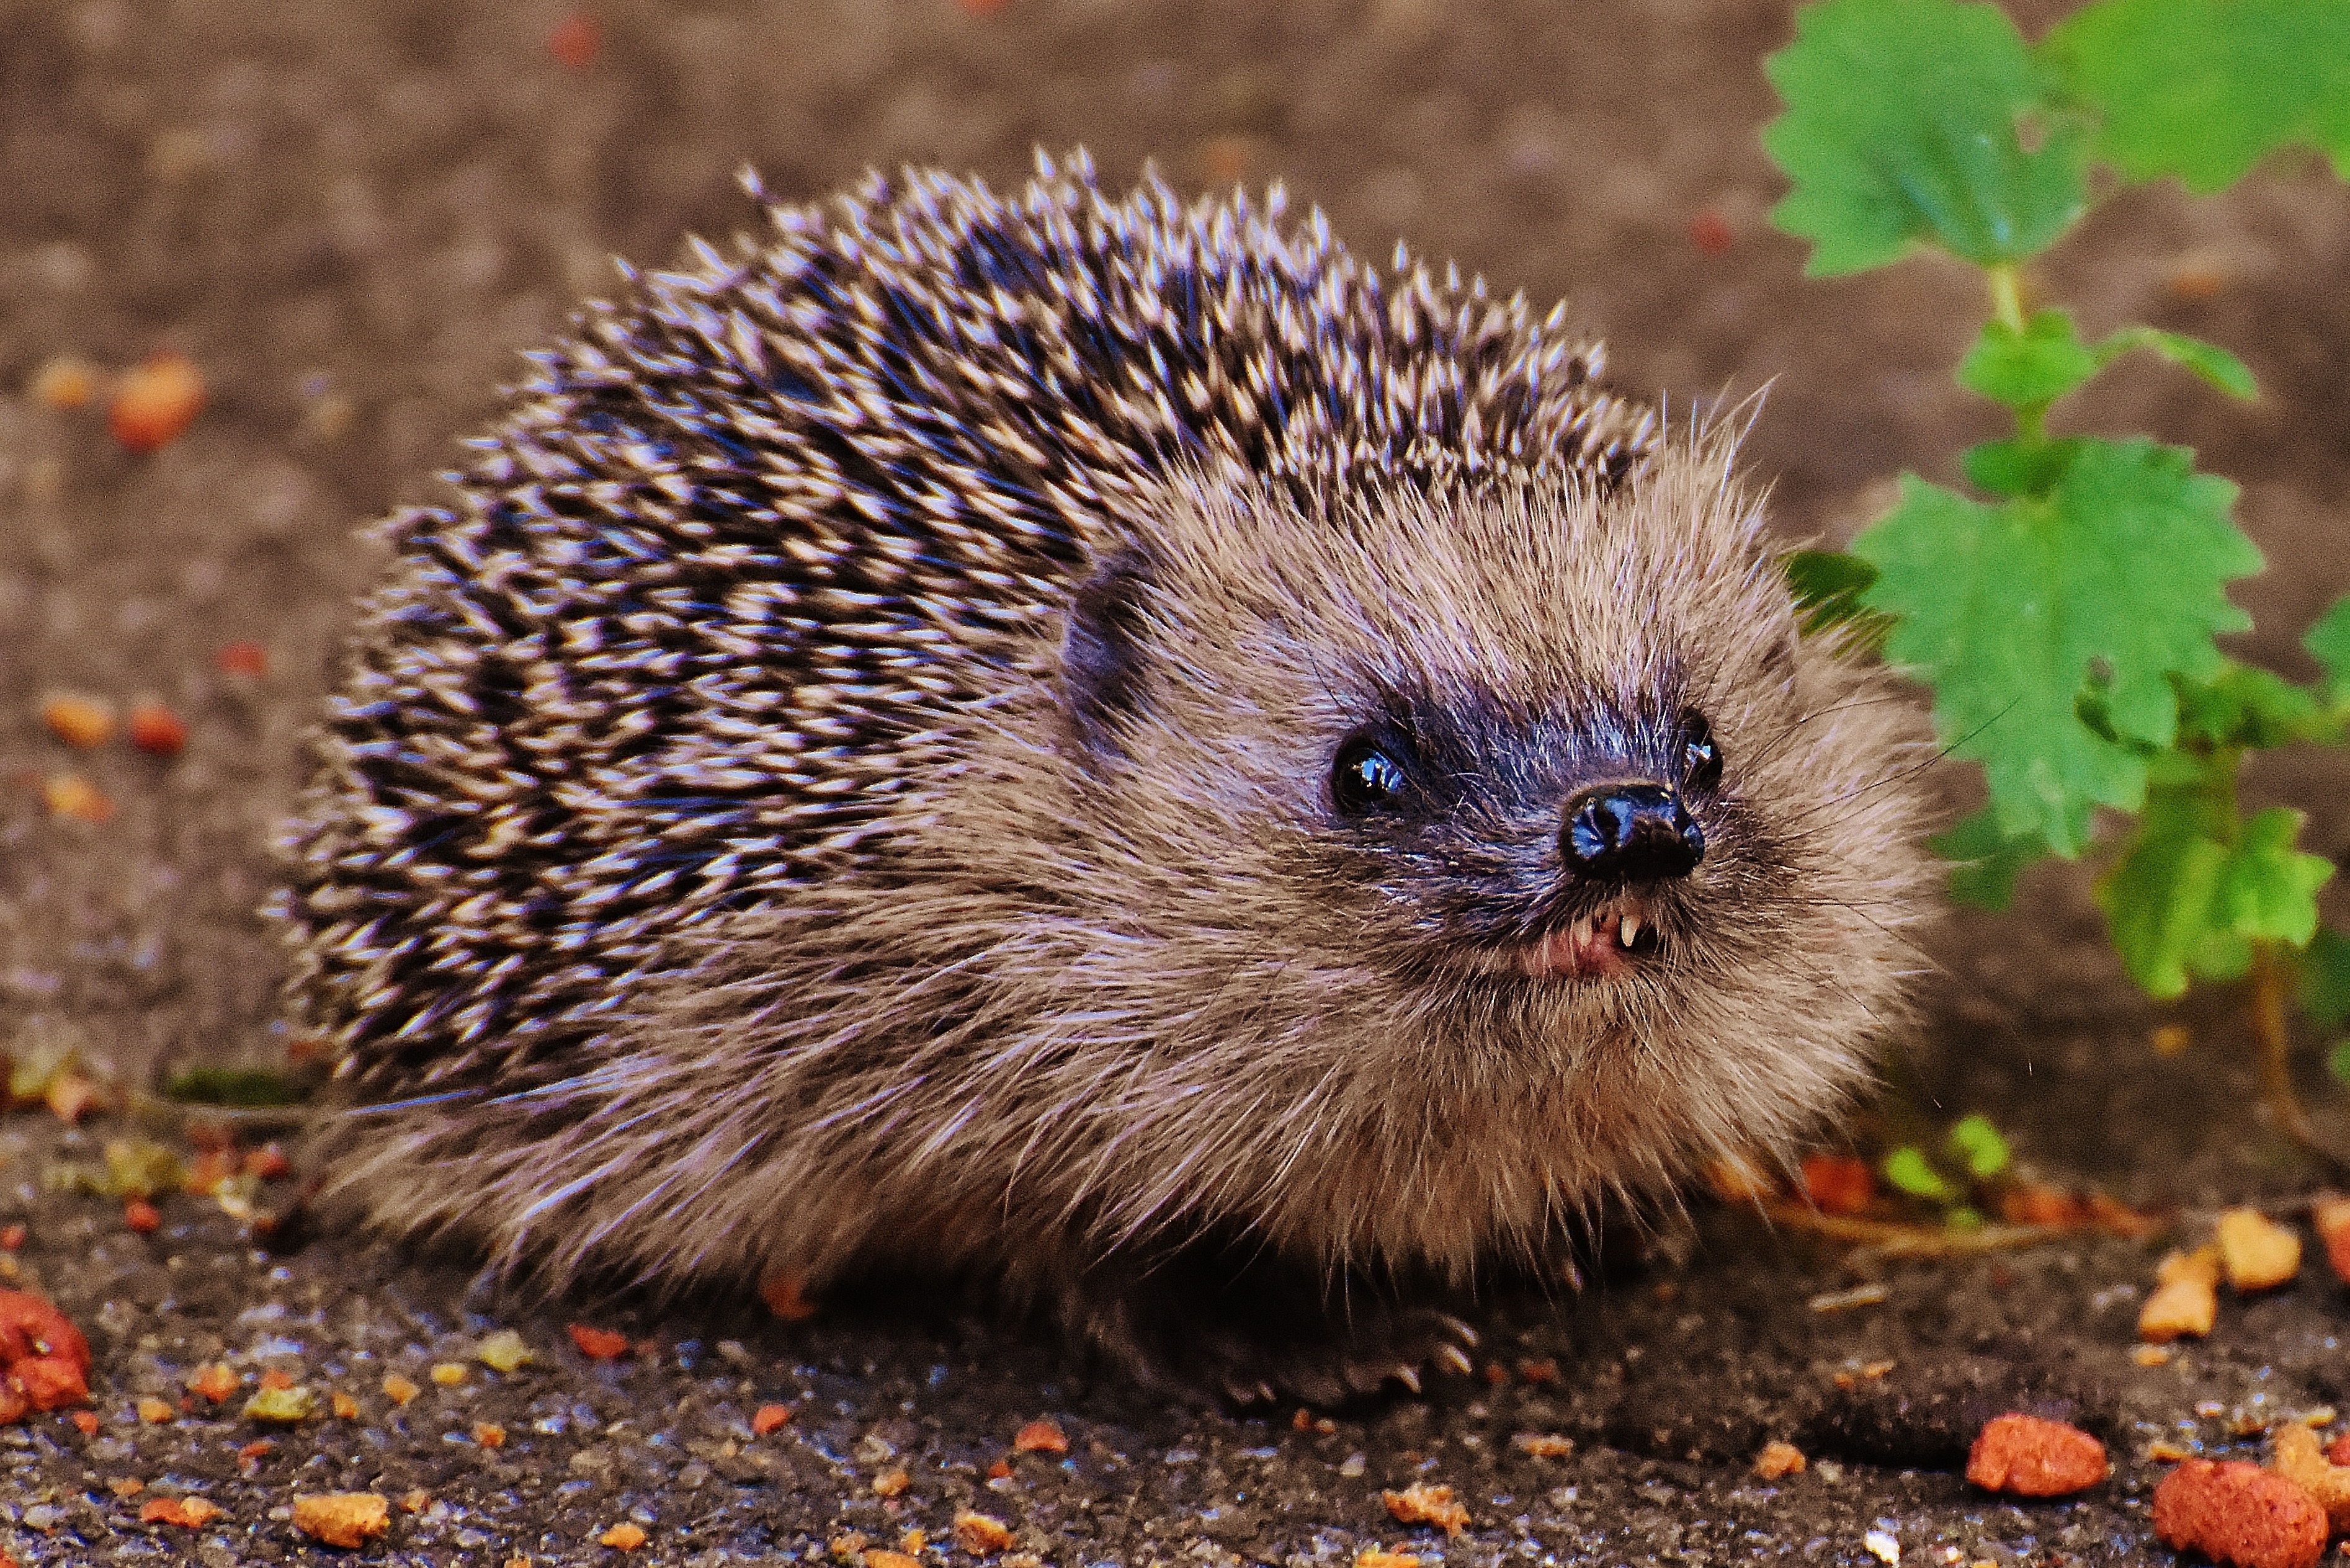
nature, prickly, animal, cute, wildlife, meal, autumn, mammal, garden, fauna, whiskers, hedgehog, vertebrate, nocturnal, animal world, foraging, crepuscular, spur, hedgehog child, young hedgehog, hannah, echidna, erinaceidae, domesticated hedgehog